Somalis in Norway

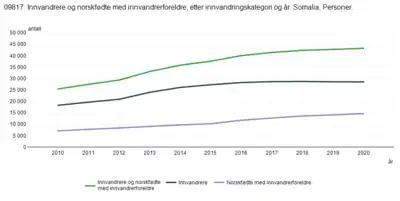
Number of people with Somali origin in Norway. Black: Born in Somalia Purple: Born in Norway with Somali parents Green: Sum Source: Statistics Norway

According to Statistics Norway, , there were 28,554 immigrants from Somalia living in Norway and 14,719 people who were born in Norway to two Somali-born parents. The number of Somalis in Norway has more than doubled since the mid-2000s. According to social researcher Anders Næss, "This rapid population growth is attributable to high birth rates, family reunification, and a continuing stream of asylum seekers, and creates a highly diverse population in terms of residency duration, migration experiences, education, and acquired familiarity with a Norwegian cultural and institutional context".